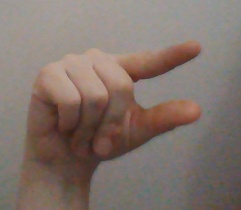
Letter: dal